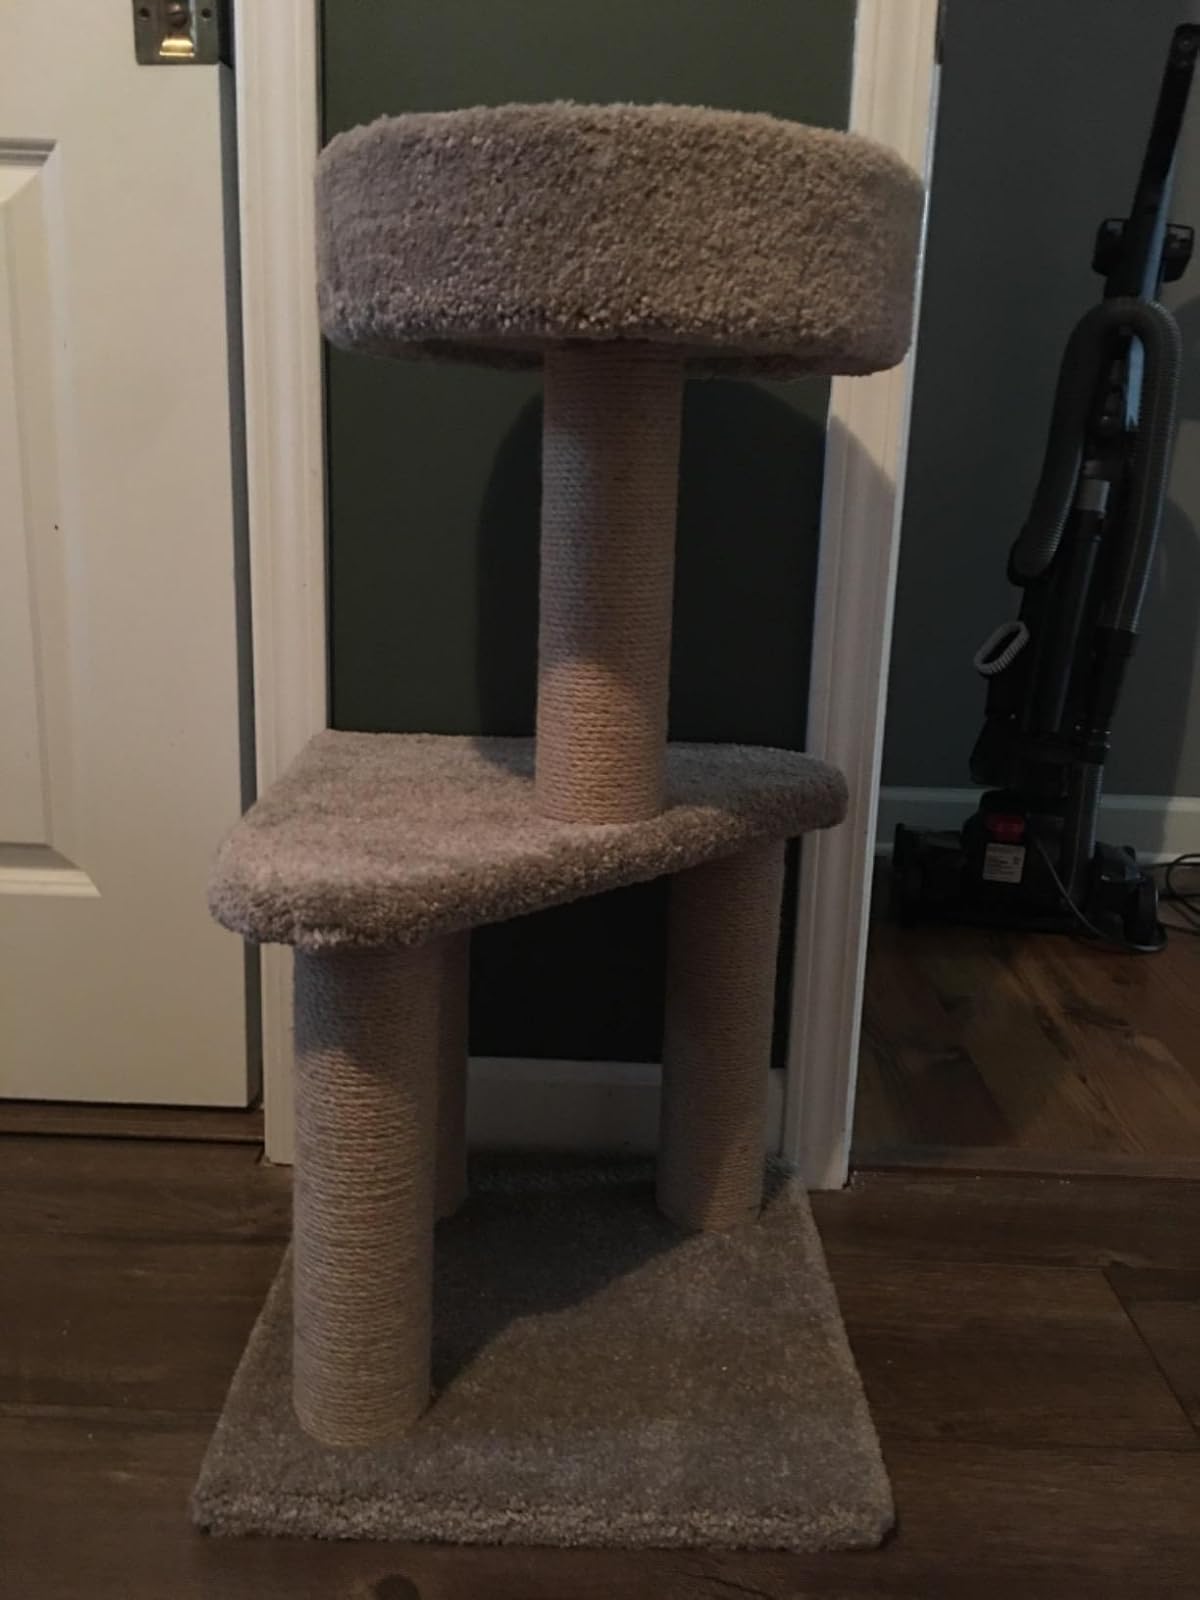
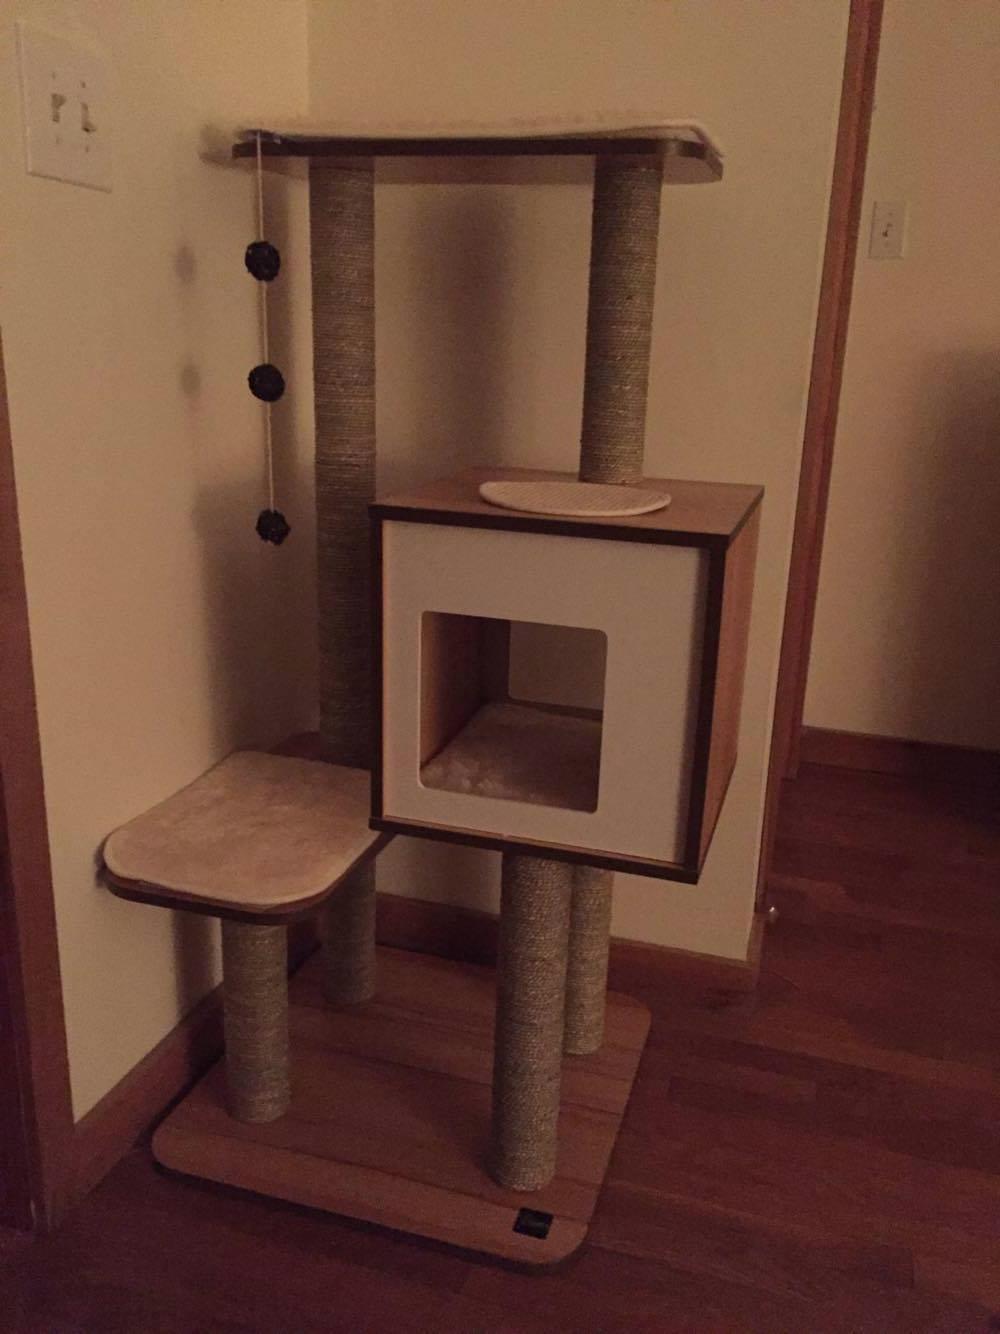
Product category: items_cat tree
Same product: no